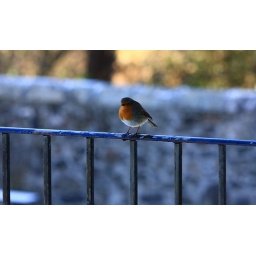
A red breasted Robin perches on a fence in Mugdock Country Park, Scotland.